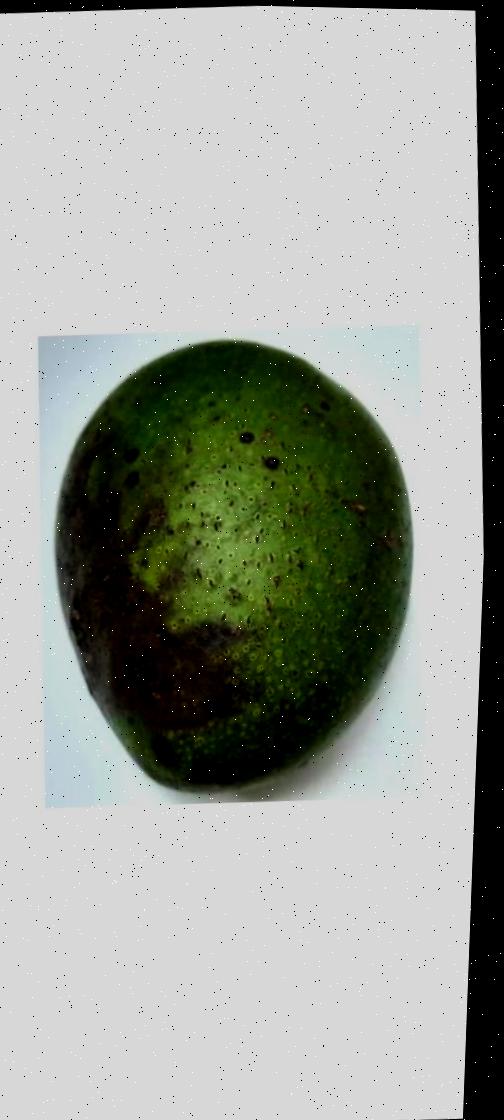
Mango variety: Ashshina Zhinuk